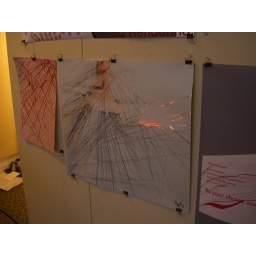
Awesome &amp;quot;chrome&amp;quot; poster with white and red ink over top.